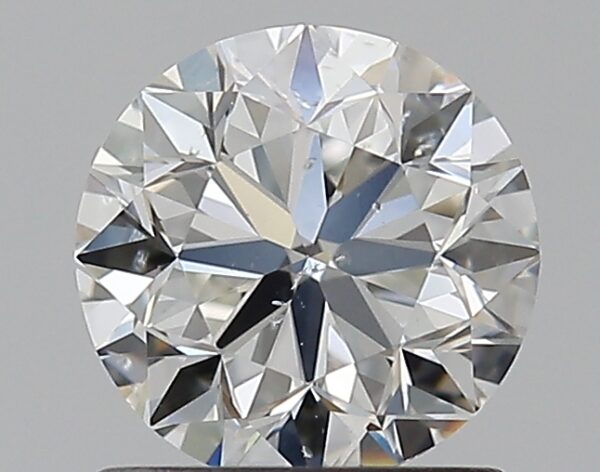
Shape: round
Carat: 1.01
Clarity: SI1
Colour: G
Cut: VG
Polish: EX
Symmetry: VG
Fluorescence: N
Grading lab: GIA
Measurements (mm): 6.2 x 6.27 x 4.03